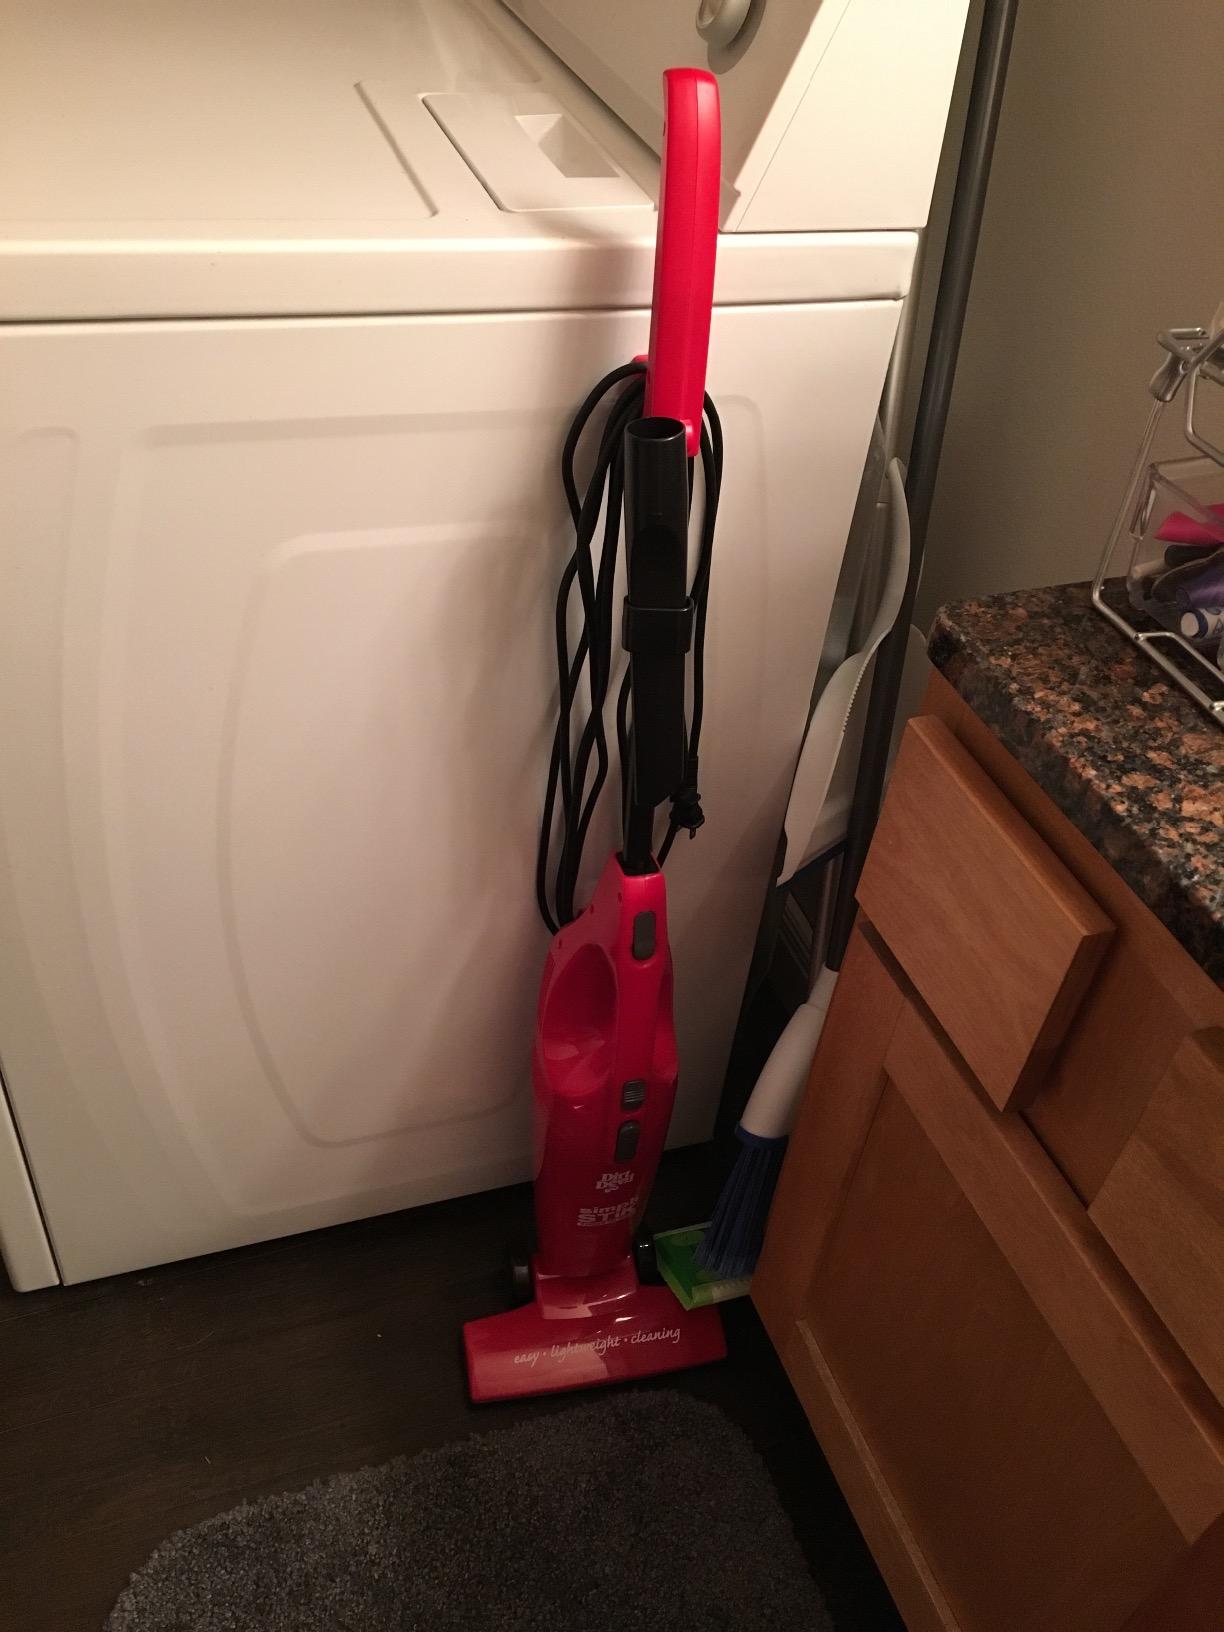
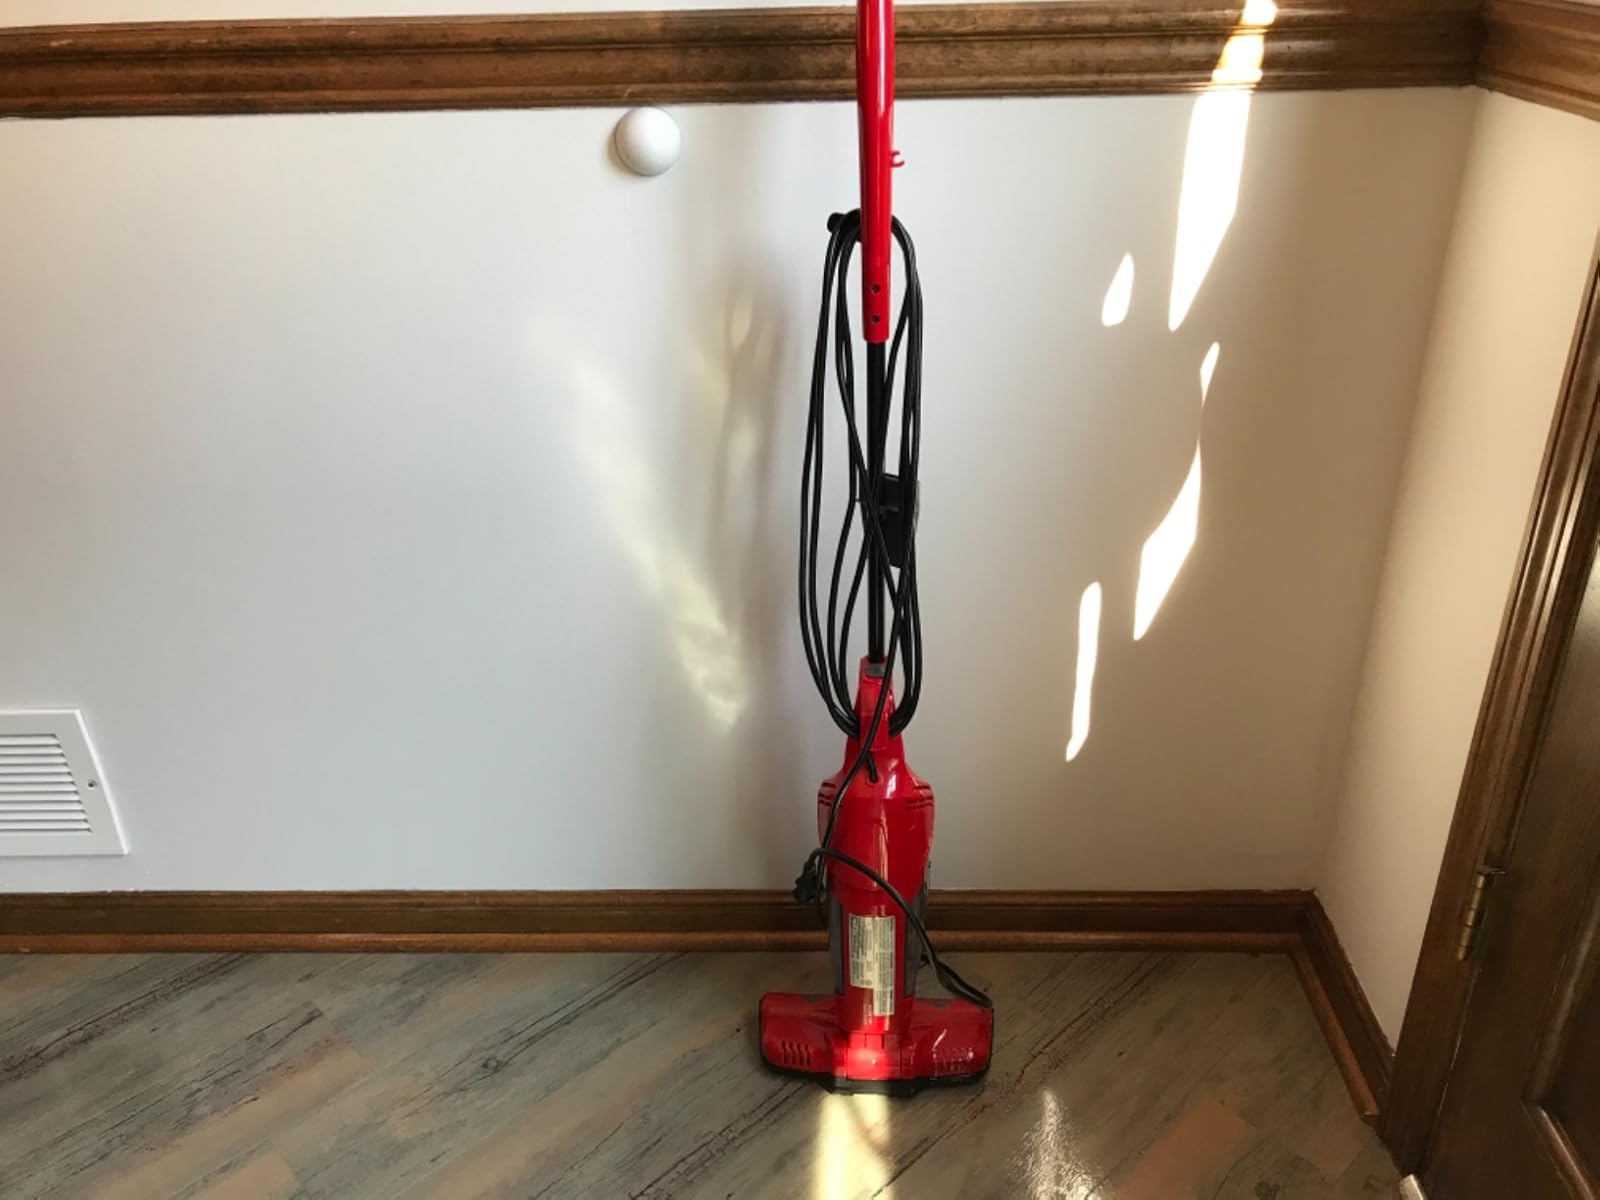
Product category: items_vacuum
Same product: no